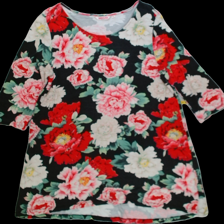
View: front
Type: Tunic
Category: Ladies
Brand: Indiska
Colors: Multicolor
Material: 100%viscose
Pattern: Floral print
Cut: Regular, C-collar
Size: M
Season: All
Trend: No trend
Stains: No
Price range: <50
Recommended usage: Export